Forrest Sprowl

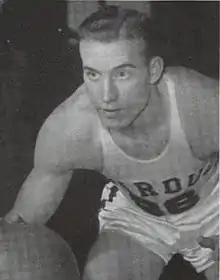
Sprowl as a senior at Purdue.

Forrest Henry "Frosty" Sprowl (August 23, 1919 – October 19, 1988) was an American basketball player and coach. An All-American college player at Purdue, he was a head coach at the college level at Lawrence.